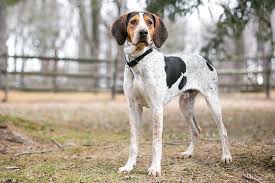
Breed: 216-n000063-Walker_hound